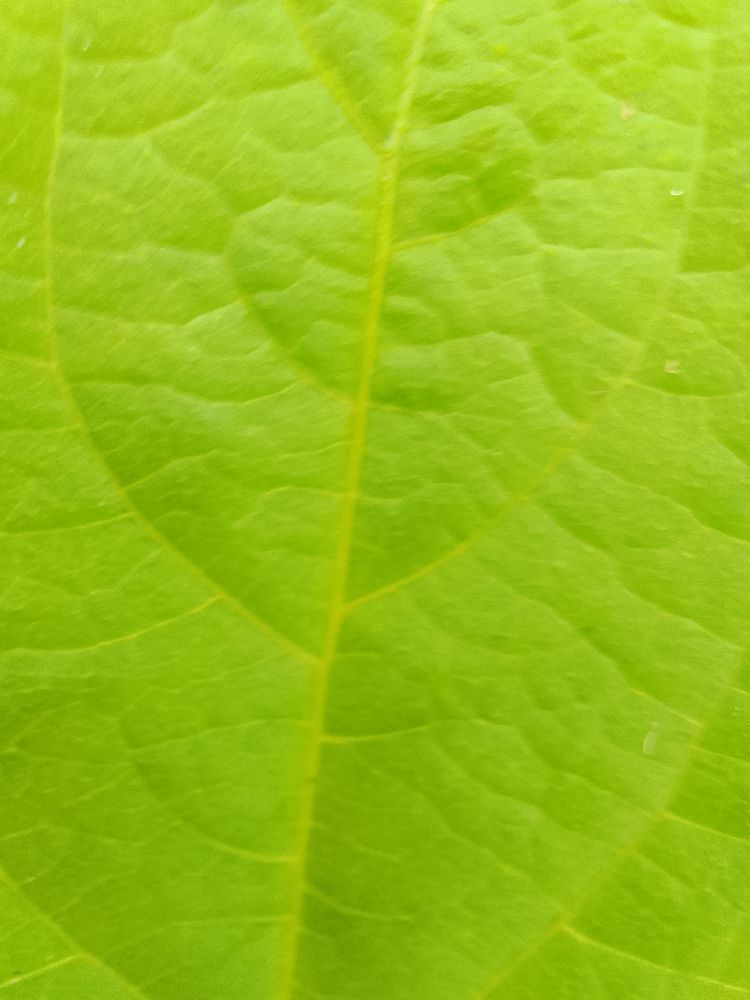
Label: healthy